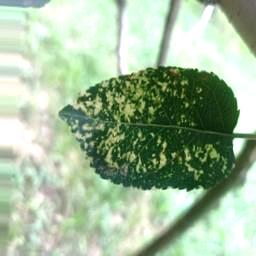
Label: Apple_Mosaic